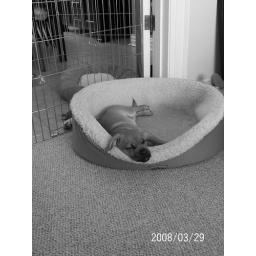
Little dog in a Big bed